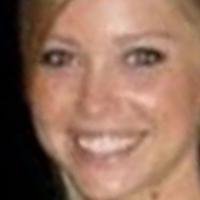
Age group: age 21-30